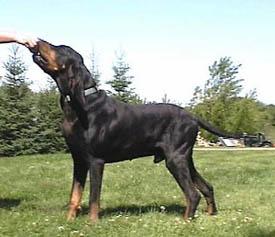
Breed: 225-n000062-black_and_tan_coonhound